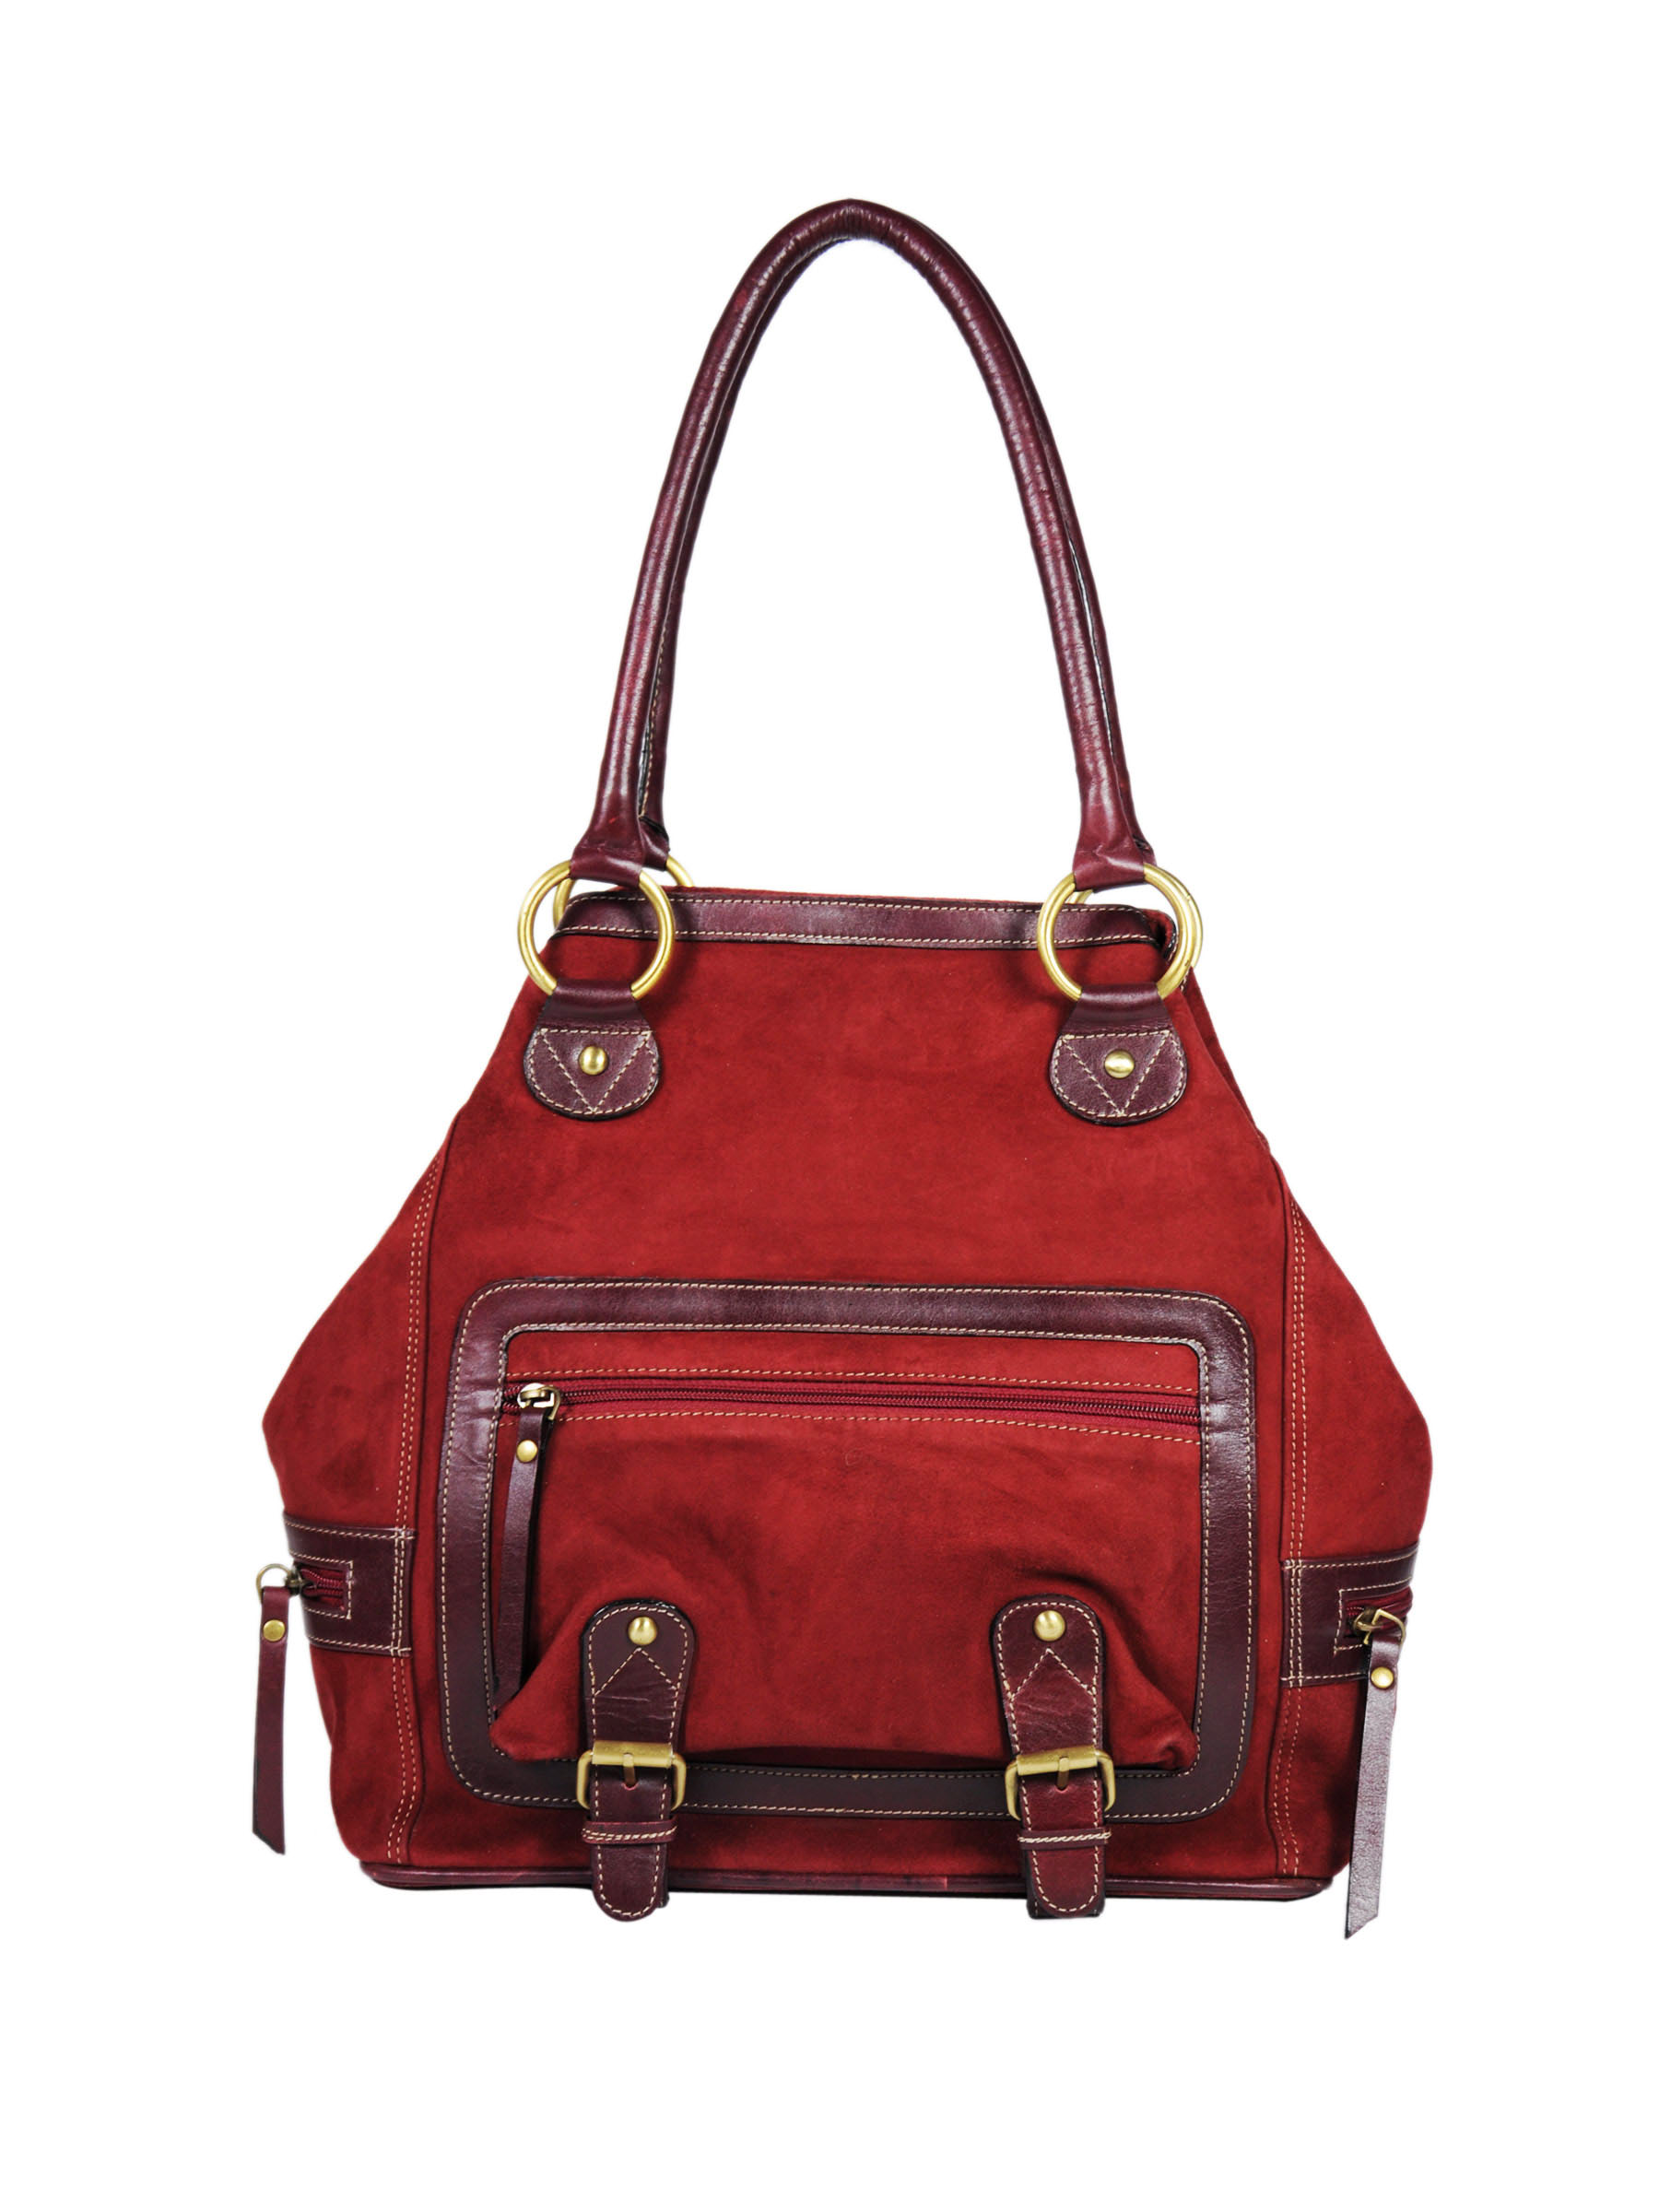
Murcia Women Lorra Red Red Handbags
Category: Accessories / Bags / Handbags
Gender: Women
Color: Red
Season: Winter 2015
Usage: Casual